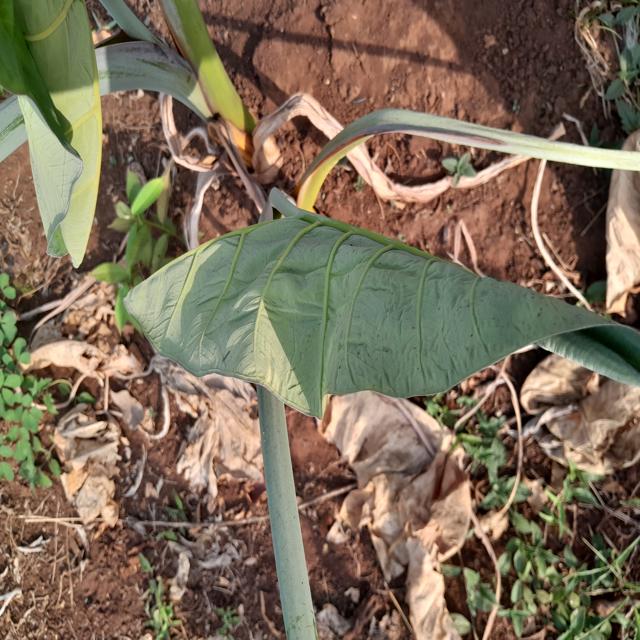
Label: Healthy